People's Memorial Cemetery

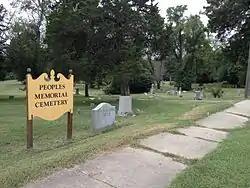

People's Memorial Cemetery, formerly known as Providence Cemetery, is a historic African-American cemetery located at Petersburg, Virginia. The cemetery was deeded in three sections: the first tract in 1840, the second tract was added in 1865, and the final acres were deeded about 1880. The cemetery reflects the organization of "free persons of color" and is evidence of the evolution of the entrepreneurial efforts of African-American undertakers and stonecutters; the activities of mutual aid societies; and the community's social, religious, and artistic values from 1840 to 1942.